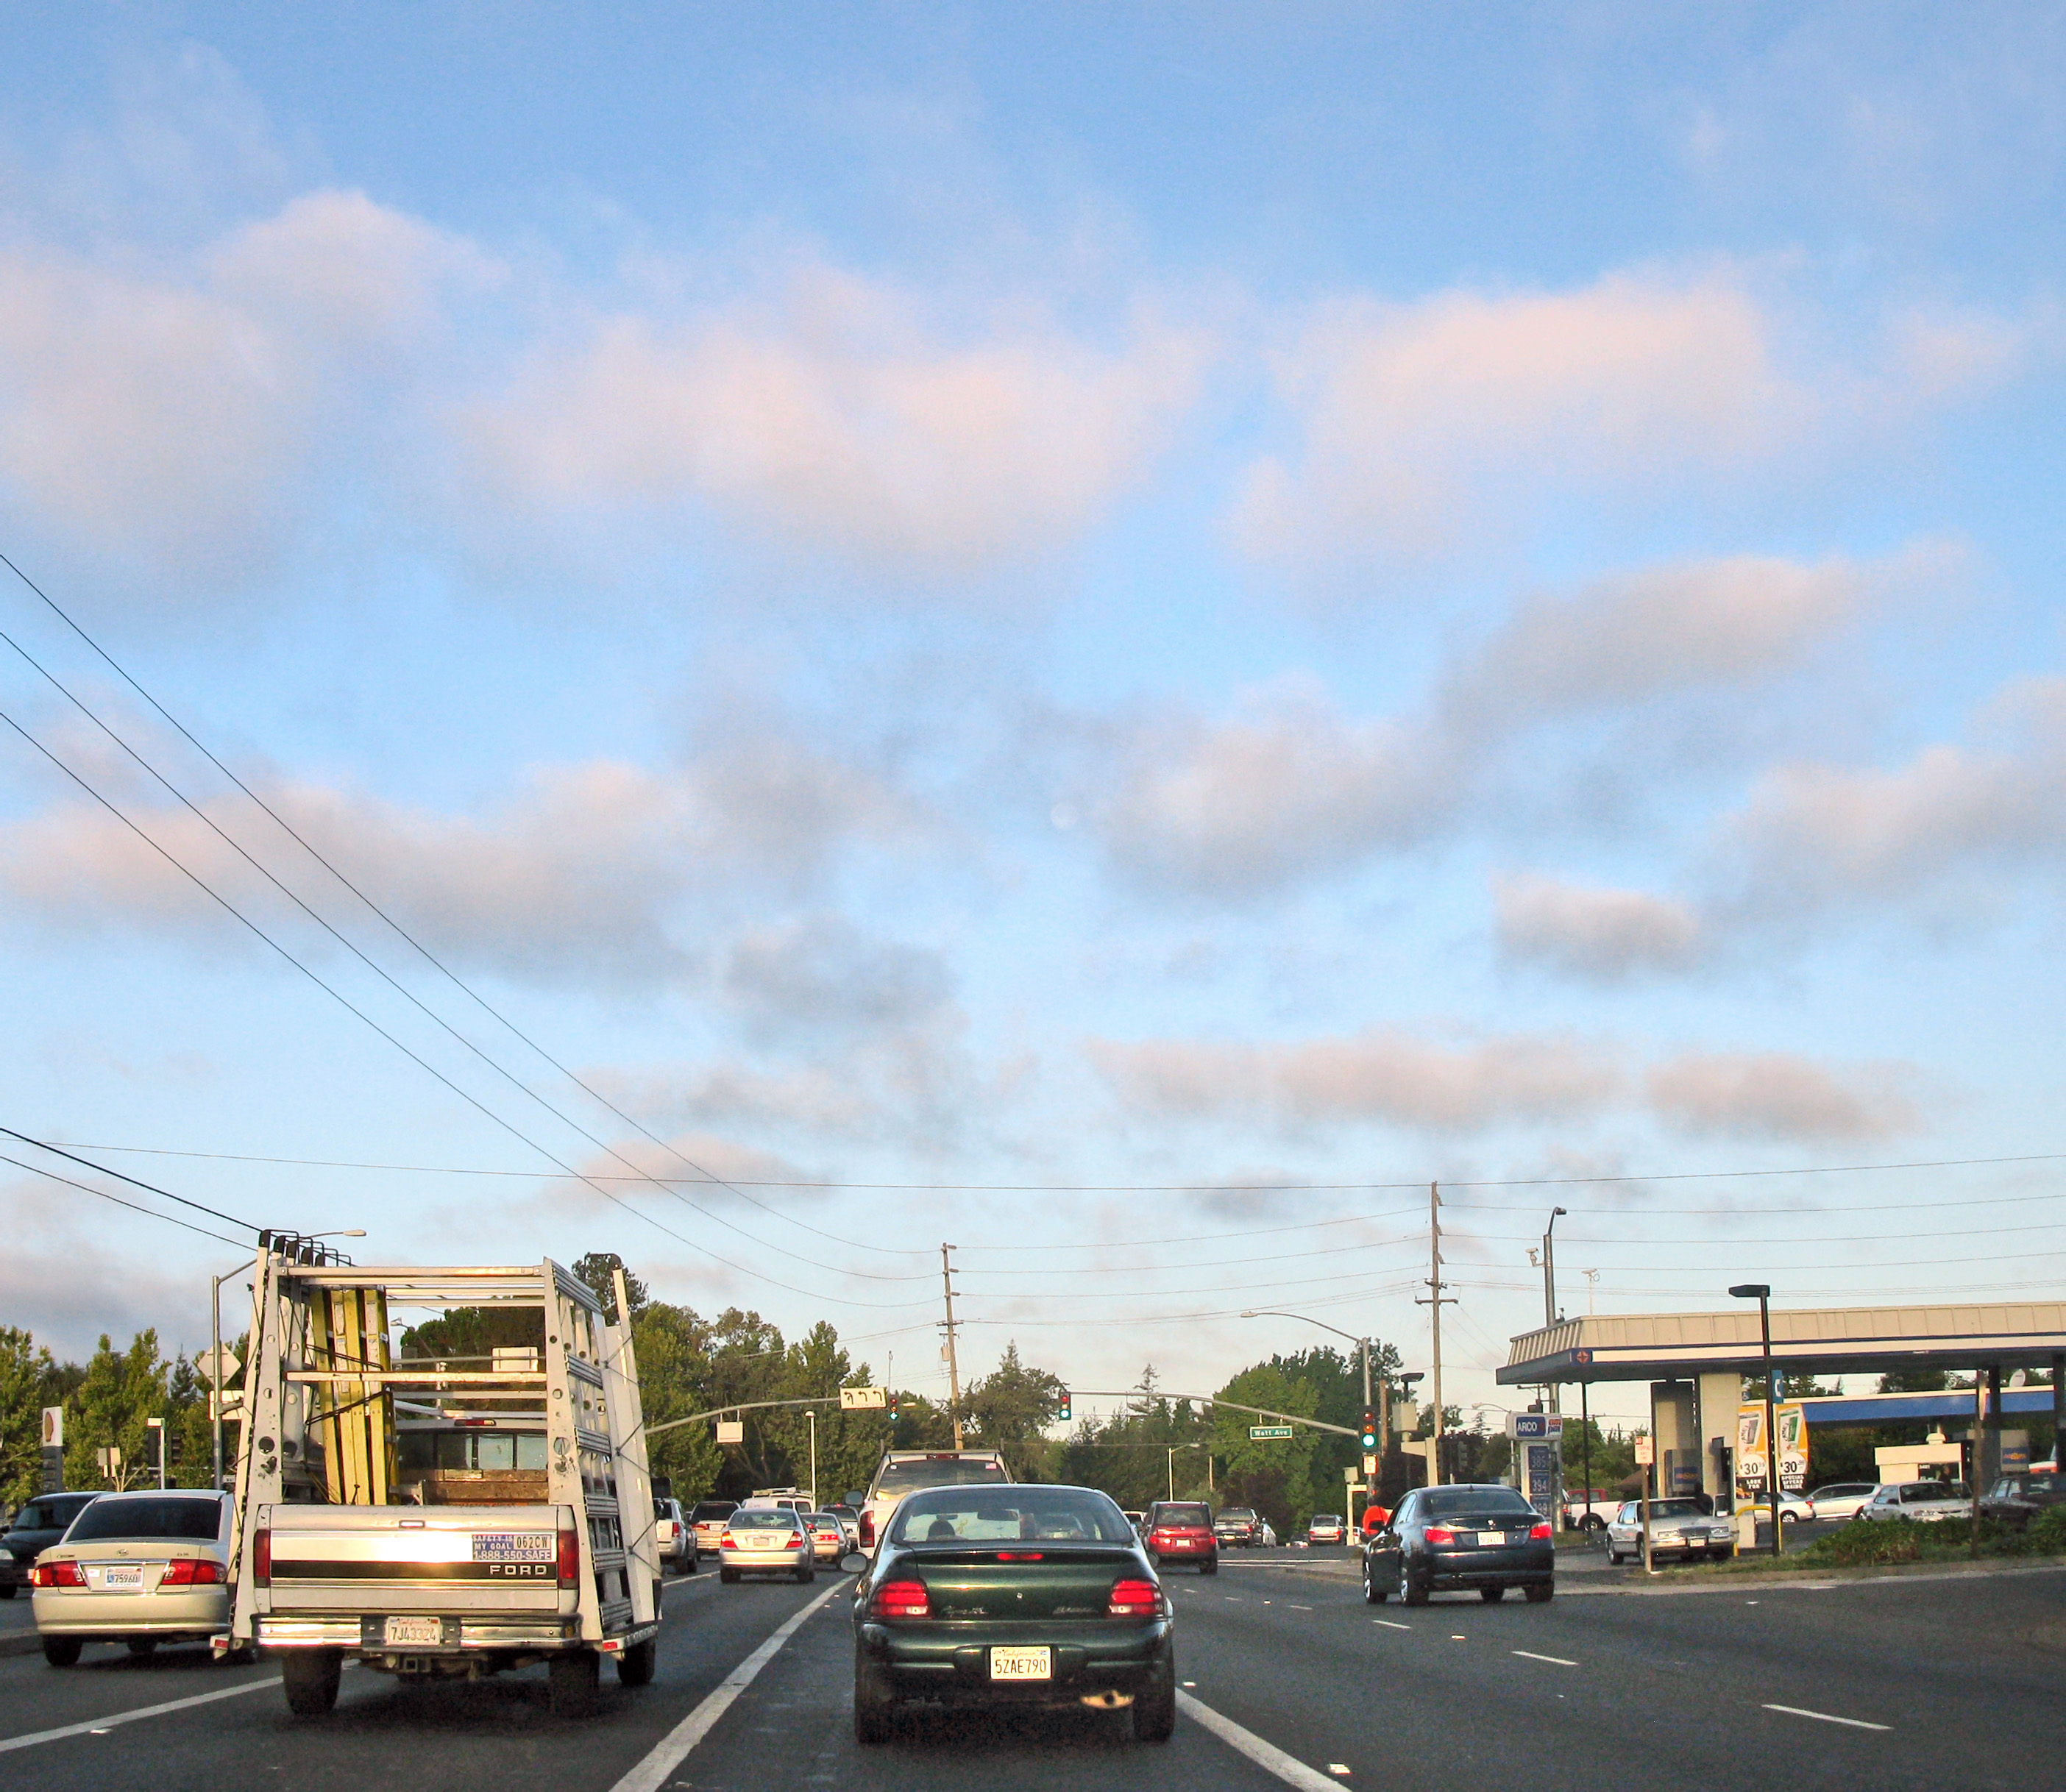
sky, fog, road, highway, driving, suburb, vehicle, lane, infrastructure, sacramento, expatsanfranciscan, residential area, controlled access highway